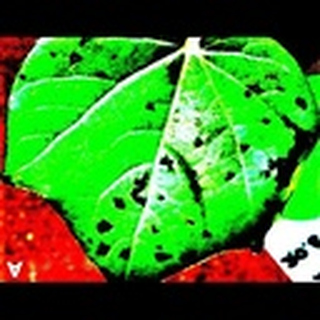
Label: cotton_bacterial_blight